Memorials and monuments to victims of the Titanic

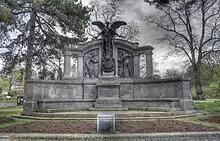
Titanic Engineers' Memorial, Southampton

Most of the victims of the disaster came from the United Kingdom. No town was harder hit than Southampton; of the crew's 918 members, only 213 survived and 539 of those who perished came from Southampton. Many local churches and graveyards have plaques and small memorials to those who died. A year after the disaster, in April 1913, a memorial to the ship's musicians was unveiled but was destroyed by German bombing in World War II. It has since been replaced by a replica situated on the corner of Cumberland Place and London Road.